Jay Laga'aia

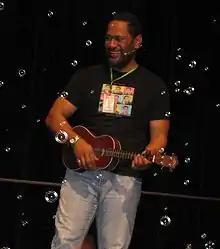
Jay Laga'aia performing

Laga'aia has appeared in numerous theatre productions. Laga'aia appeared in the musical "Grease." In 2025, Laga'aia appeared in the Hayes Theatre version of "The Pirates of Penance."